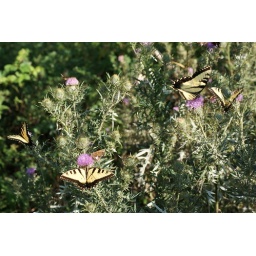
camping at loft mountain in the blue ridge